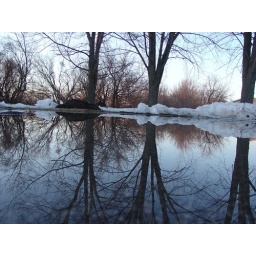
Reflection of trees off of some standing water in a parking lot.